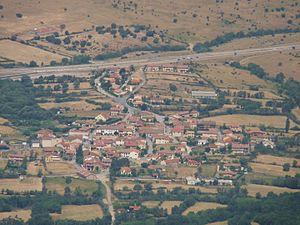
Santo Tomé del Puerto est une commune de la province de Ségovie dans la communauté autonome de Castille-et-León en Espagne.